Kaze no Uta

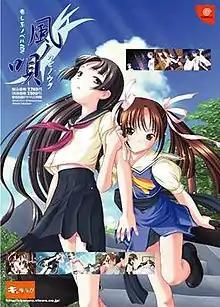
Promotional poster for the Dreamcast release.

is an eroge visual novel developed by Milk Soft for Windows. The Sega Dreamcast version removes the pornographic elements, but features new CG scenes, added content, and a bonus drama CD.